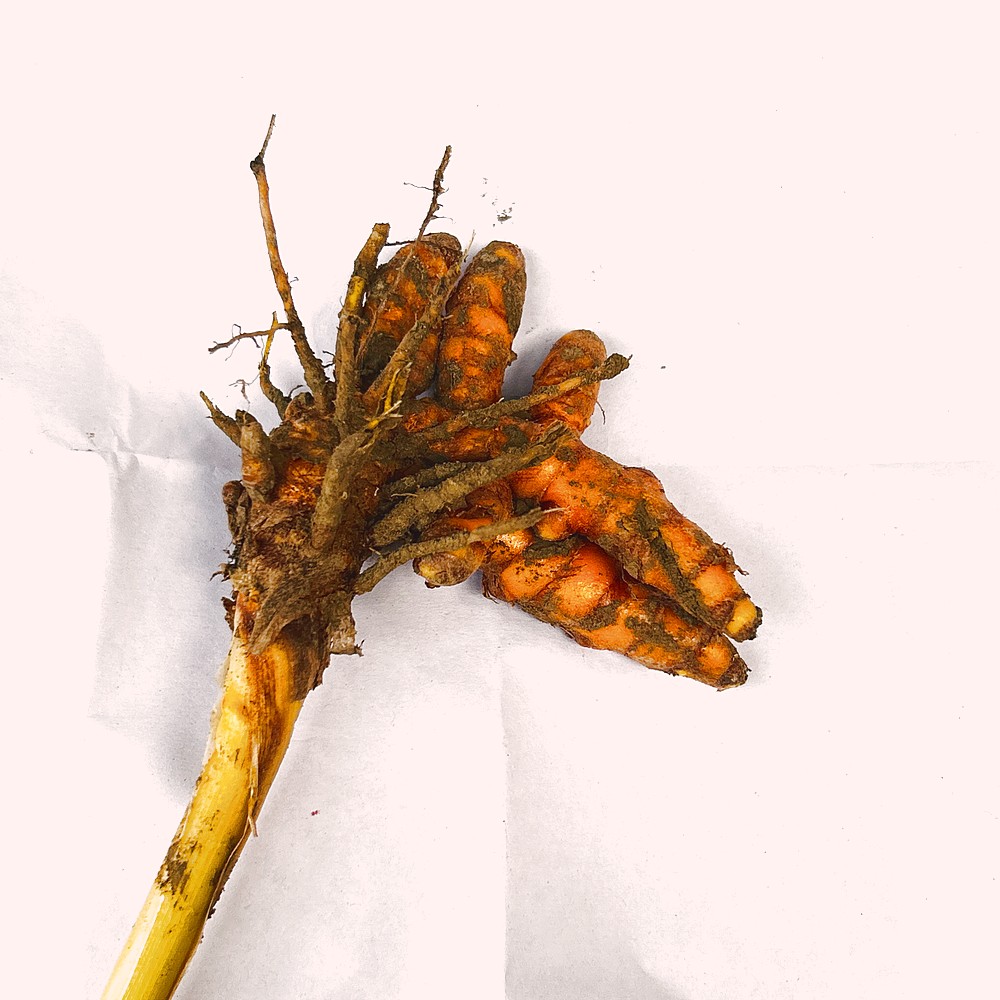
Label: Rhizome Healthy Root